Yūki Nagasato

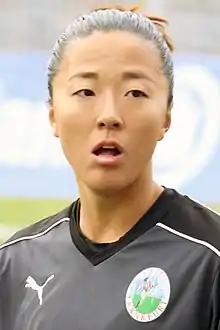
Nagasato with Frankfurt in 2016

, known from 2012 to 2016 as , is a Japanese former footballer who played as a striker. Nagasato is the first female footballer to play for the first-team of a Japanese men's club.